Gait deviations

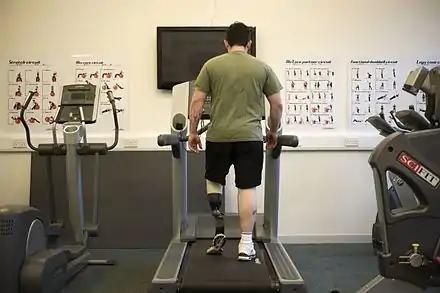

The compensatory behaviors listed above describe the observable differences in ambulation between amputees and able-bodied individuals. The following gait deviation measurements quantify differences using gait analysis and other tests that typically necessitate specialized instrumentation or clinical environments.